Alabama Department of Youth Services

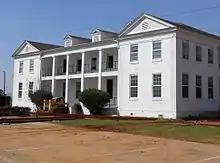
Mount Meigs Campus Administration Building (under renovation as of March 2011)

The Alabama Department of Youth Services (DYS) is a state agency of Alabama, headquartered on the grounds of the Mount Meigs Campus in Mount Meigs, and in Montgomery. The department operates juvenile correctional facilities.